Władysław Nadratowski

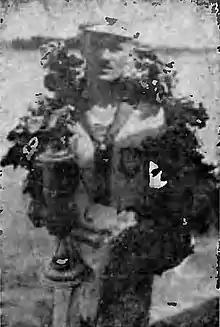
Władysław Nadratowski in 1924

Władysław Kajetan Nadratowski (27 June 1892 – 21 April 1985) was a Polish rower. He competed in the men's coxed four event at the 1924 Summer Olympics.